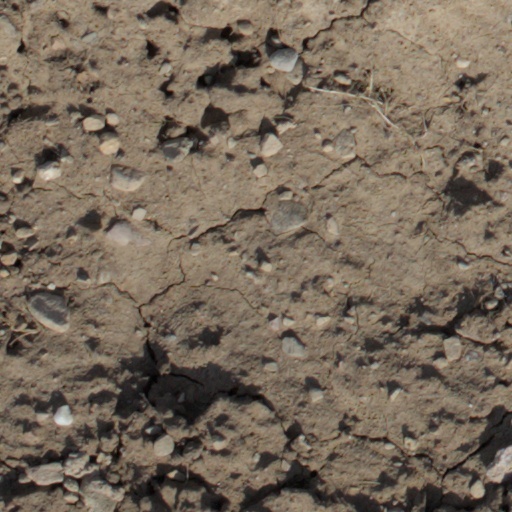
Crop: wheat